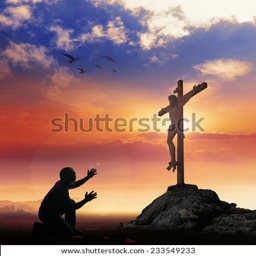
silhouette man kneeling and raising hands to builder on the cross over a sunset background .